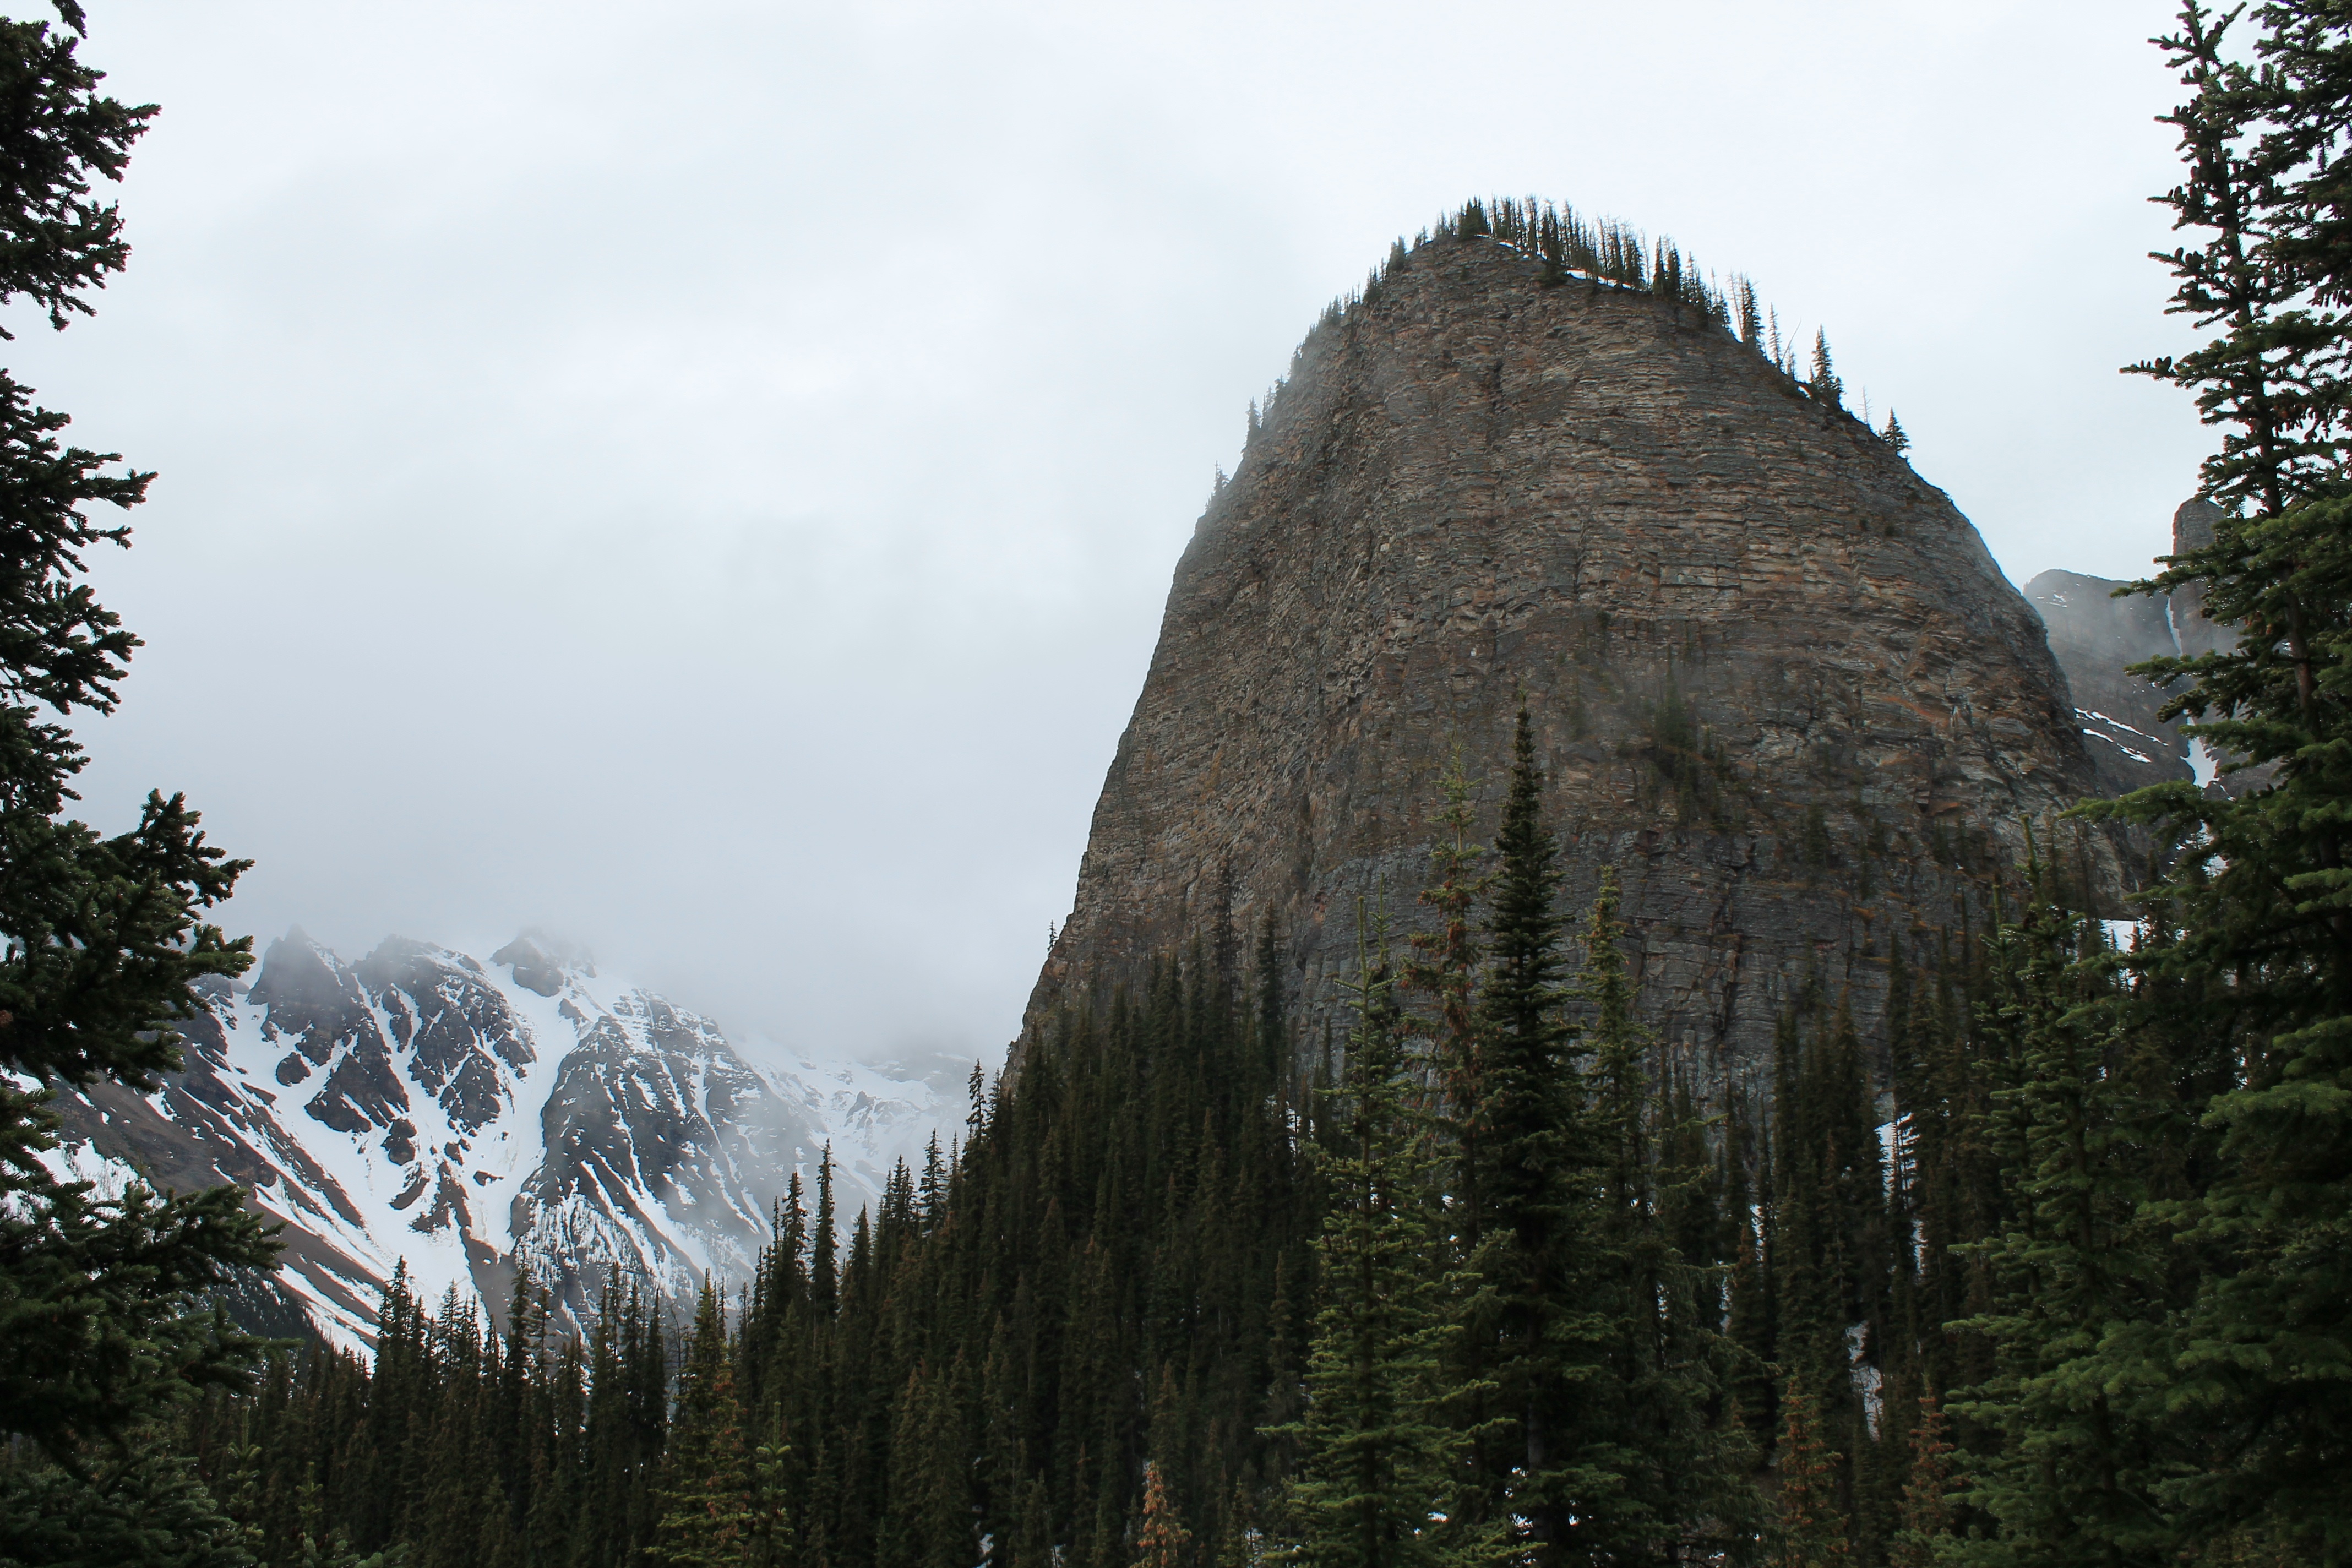
tree, nature, forest, rock, wilderness, mountain, hill, adventure, mountain range, ridge, summit, woody plant, mountainous landforms